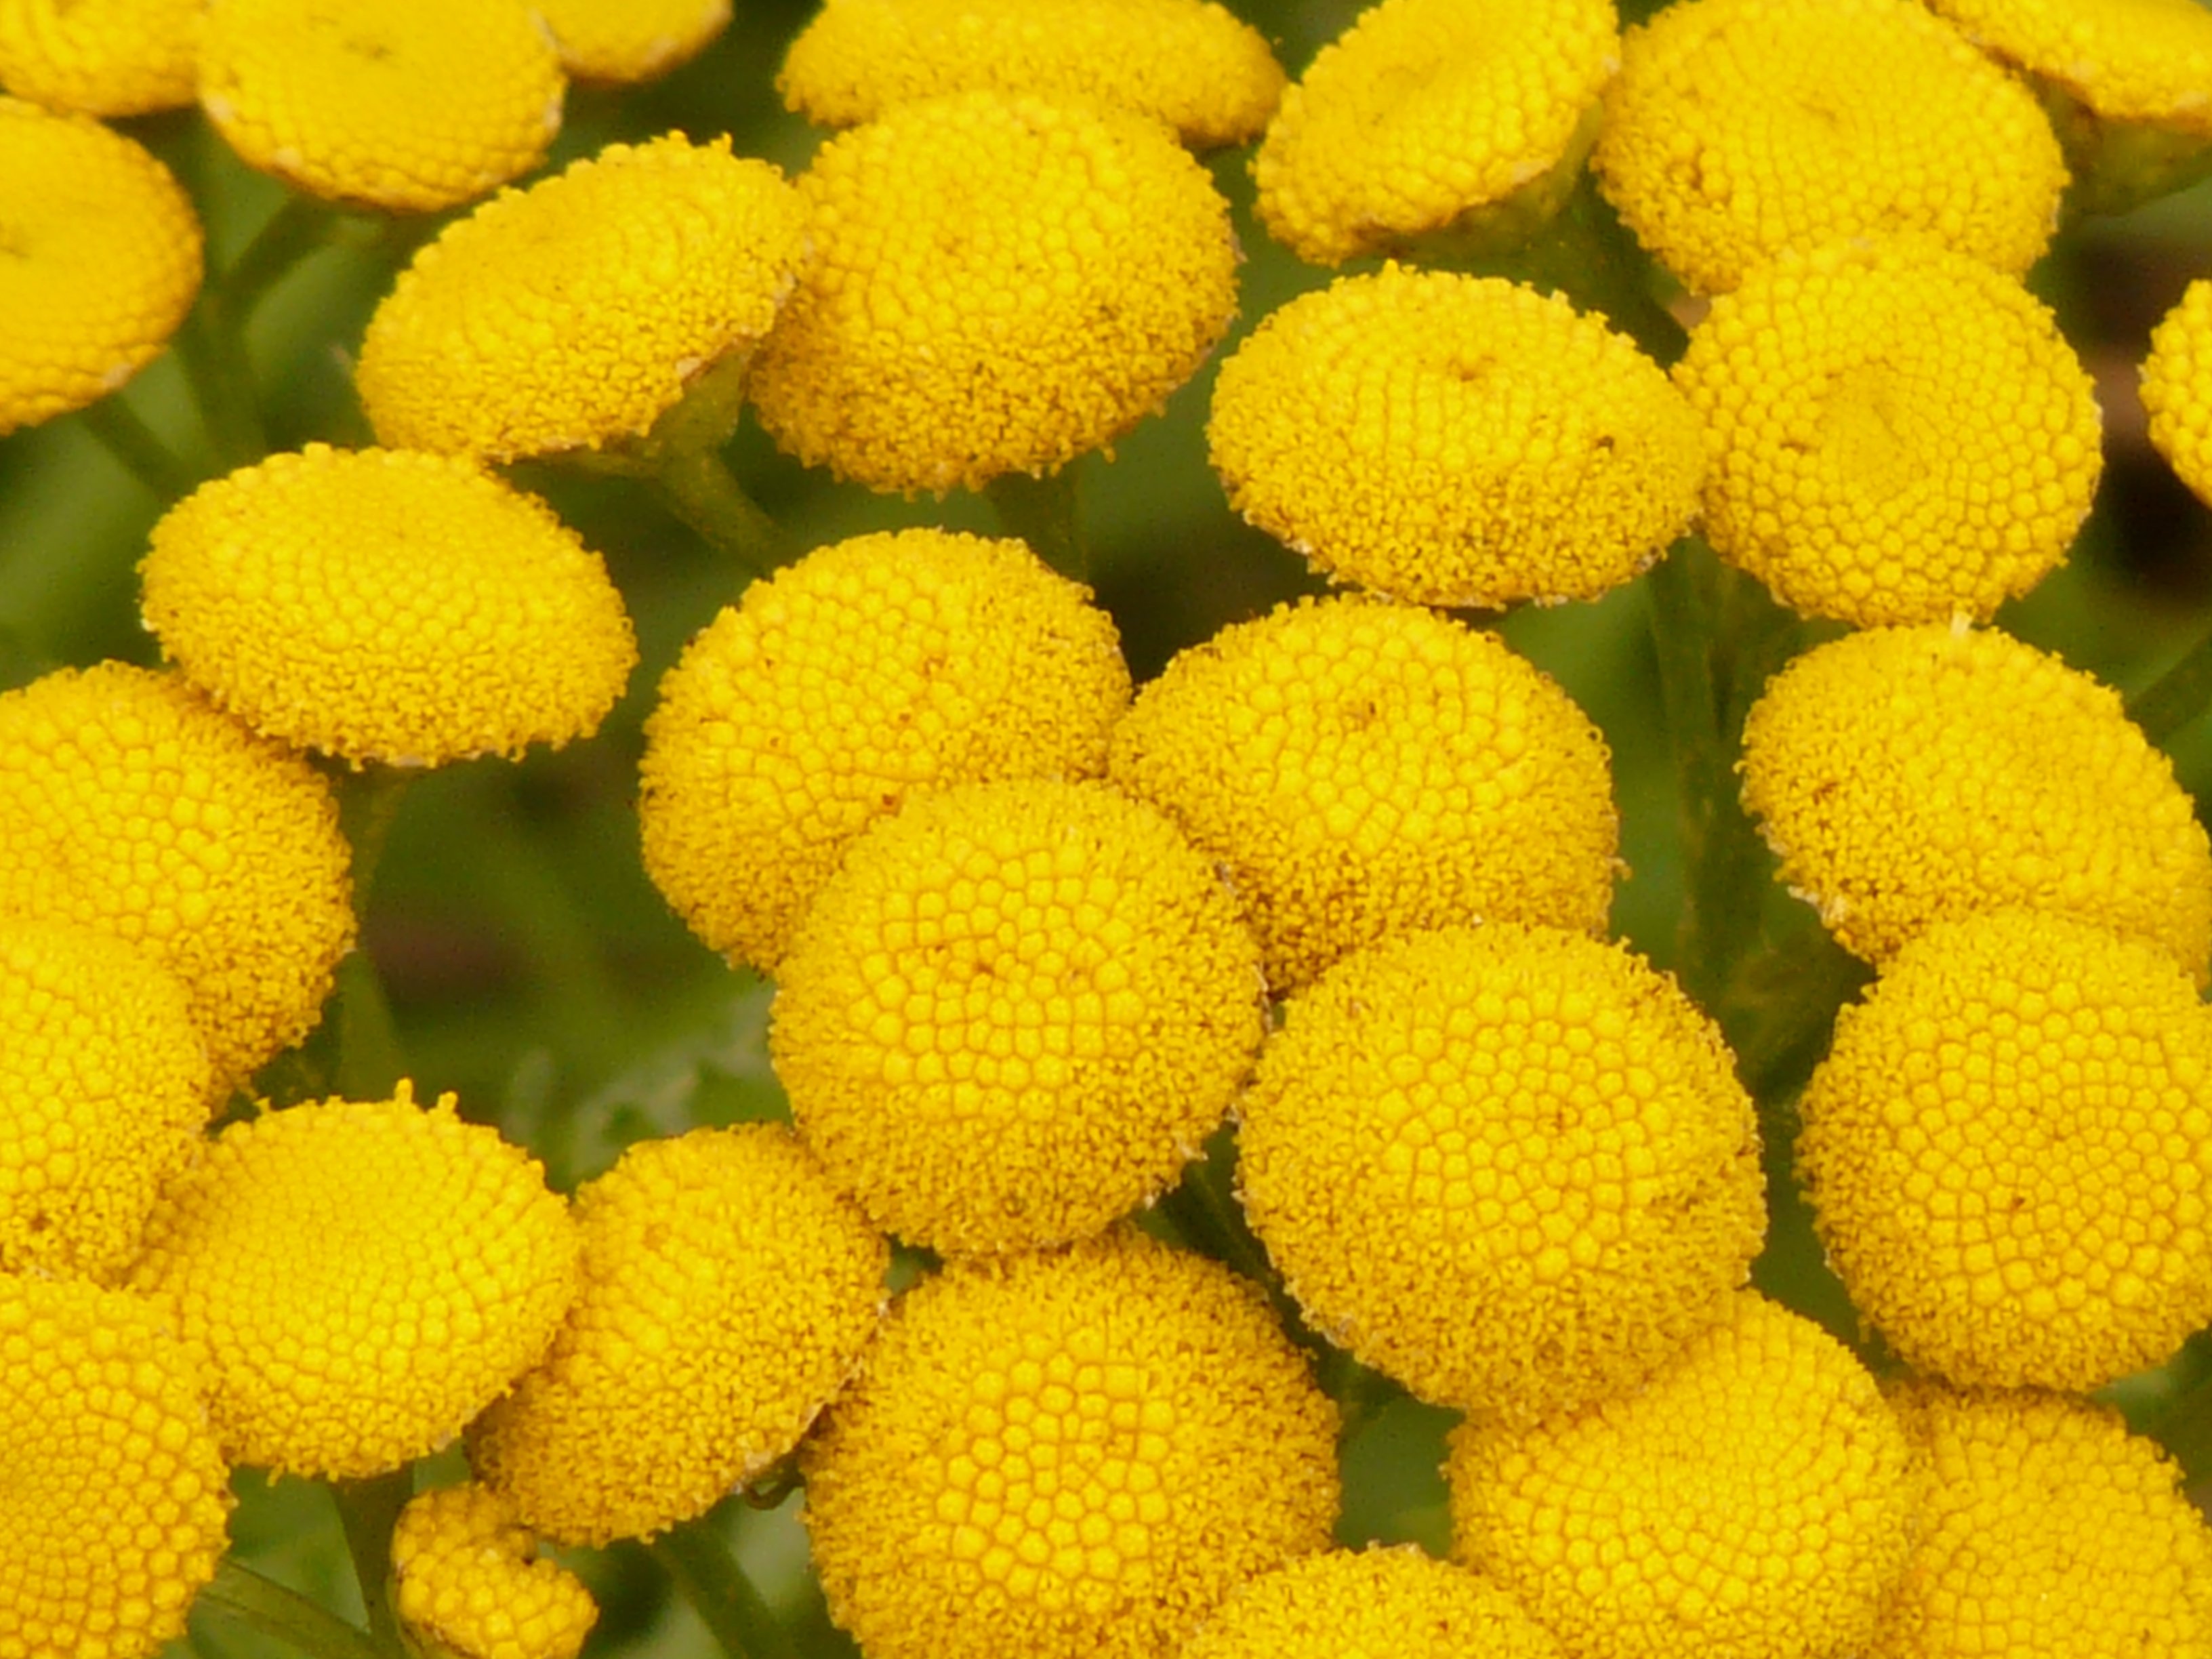
plant, flower, petal, yellow, flora, flowers, asteraceae, composites, medicinal plant, tansy, flowering plant, daisy family, scented plant, half rosette plant, annual plant, tanacetum vulgare, common tansy, land plant, chrysanths, chrysanthemum vulgare, worm herbal, silphium laciniatum, faerbepflanze